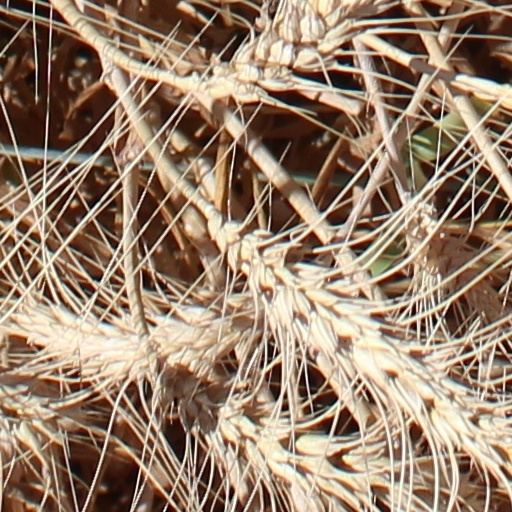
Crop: wheat